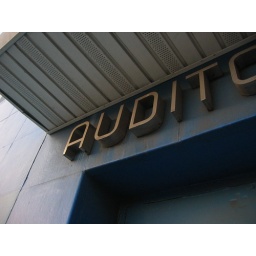
Dimensional sign on Spring Garden street in Philadelphia near Front Street.